Mill Meece Pumping Station

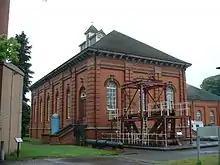
The exterior of Mill Meece Pumping Station

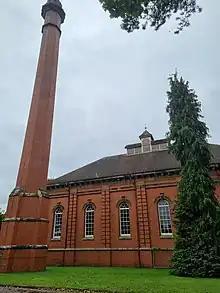
The Mill Meece Pumping Station from the north side.

Mill Meece Pumping Station is a pumping station, located in the village of Mill Meece in Staffordshire, England. Its function, powered by steam engines, was to pump water from boreholes to a reservoir in Hanchurch, from which it flows by gravity to supply the Potteries area.